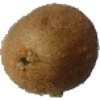
Label: Kiwi 1